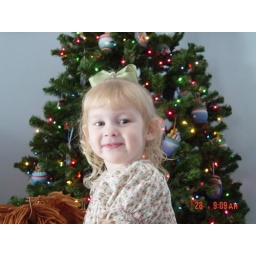
Riding my rocking horse in front of my Christmas tree is fun, fun, fun!